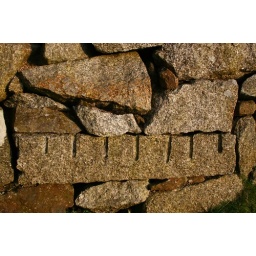
The marks of stone splitting in a dry stone wall